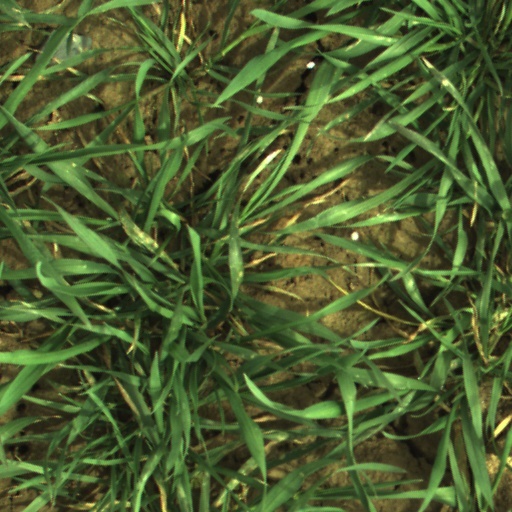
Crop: wheat